Question: Please indicate a possible affordance area of brush_with_toothbrush that can be used for holding
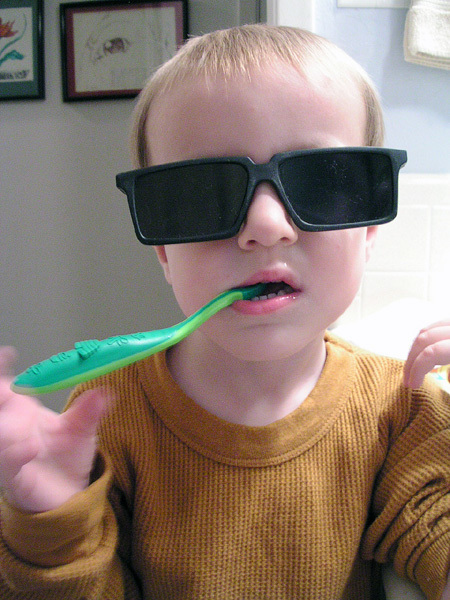
Answer: [121.571, 282.857, 265.143, 357.857]